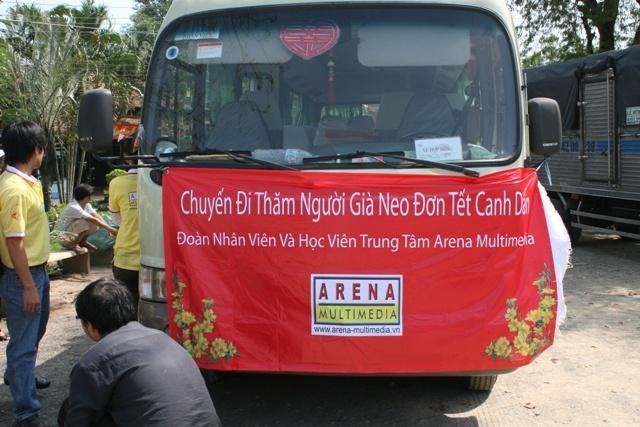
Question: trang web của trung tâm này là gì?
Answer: là www. arena-multimedia. vn